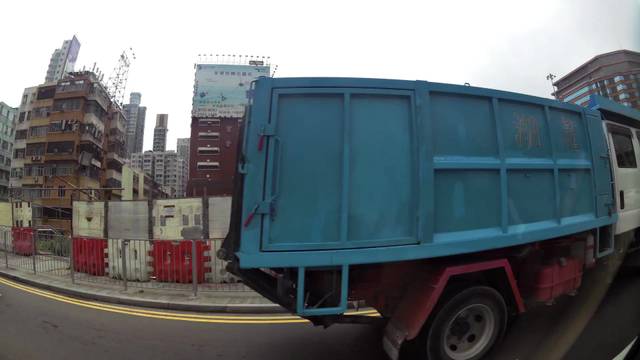
Region: China
Coordinates: 22.308, 114.182